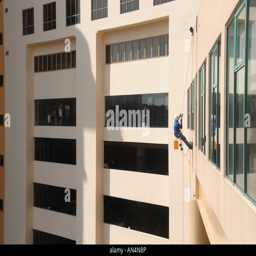
foreign labourers cleaning windows without using a gondola